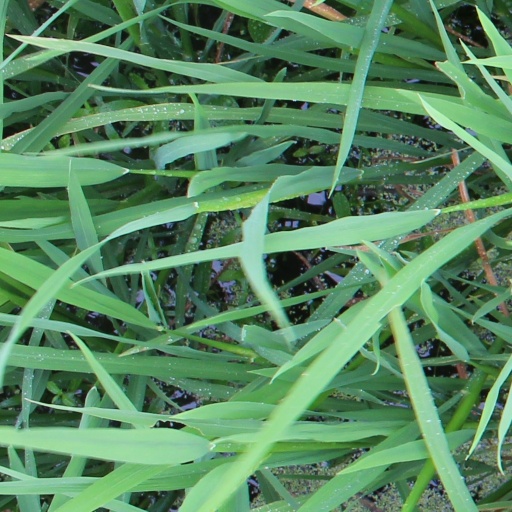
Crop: rice